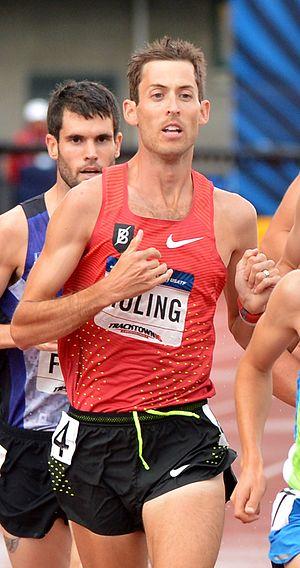
Daniel « Dan » Huling est un athlète américain, spécialiste du 3 000 m steeple.